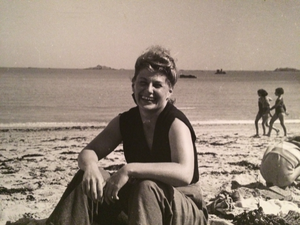
Janine Quiquandon à Carantec en 1964
Toulon est une commune du Sud-Est de la France, chef-lieu du département du Var et siège de sa préfecture. Troisième ville de la région Provence-Alpes-Côte d'Azur derrière Marseille et Nice, elle abrite en outre le siège de la préfecture maritime de la Méditerranée. La commune est établie sur les bords de la mer Méditerranée, le long de la rade de Toulon. Ses habitants sont appelés les Toulonnais.
Cette liste non exhaustive répertorie des personnalités nées à Toulon, en région Provence-Alpes-Côte d'Azur, en France, en suivant un classement par ordre alphabétique. Pour chaque personnalité; sont donnés : le nom, l'année de naissance, l'année de décès le cas échéant, ainsi que des précisions sur les qualités ou professions des personnes citées.
Jeanne-Aline Quiquandon, dite Janine, née le 16 janvier 1920 à Toulon est une éditrice et résistante française. Elle a été mariée de 1944 à 1964 avec le journaliste Francis Crémieux.